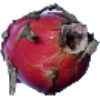
Label: Pitahaya Red 1